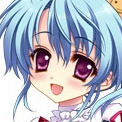
Portrait style: Anime Portrait